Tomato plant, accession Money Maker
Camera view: bottom (45 deg); turntable rotation: 270 degrees
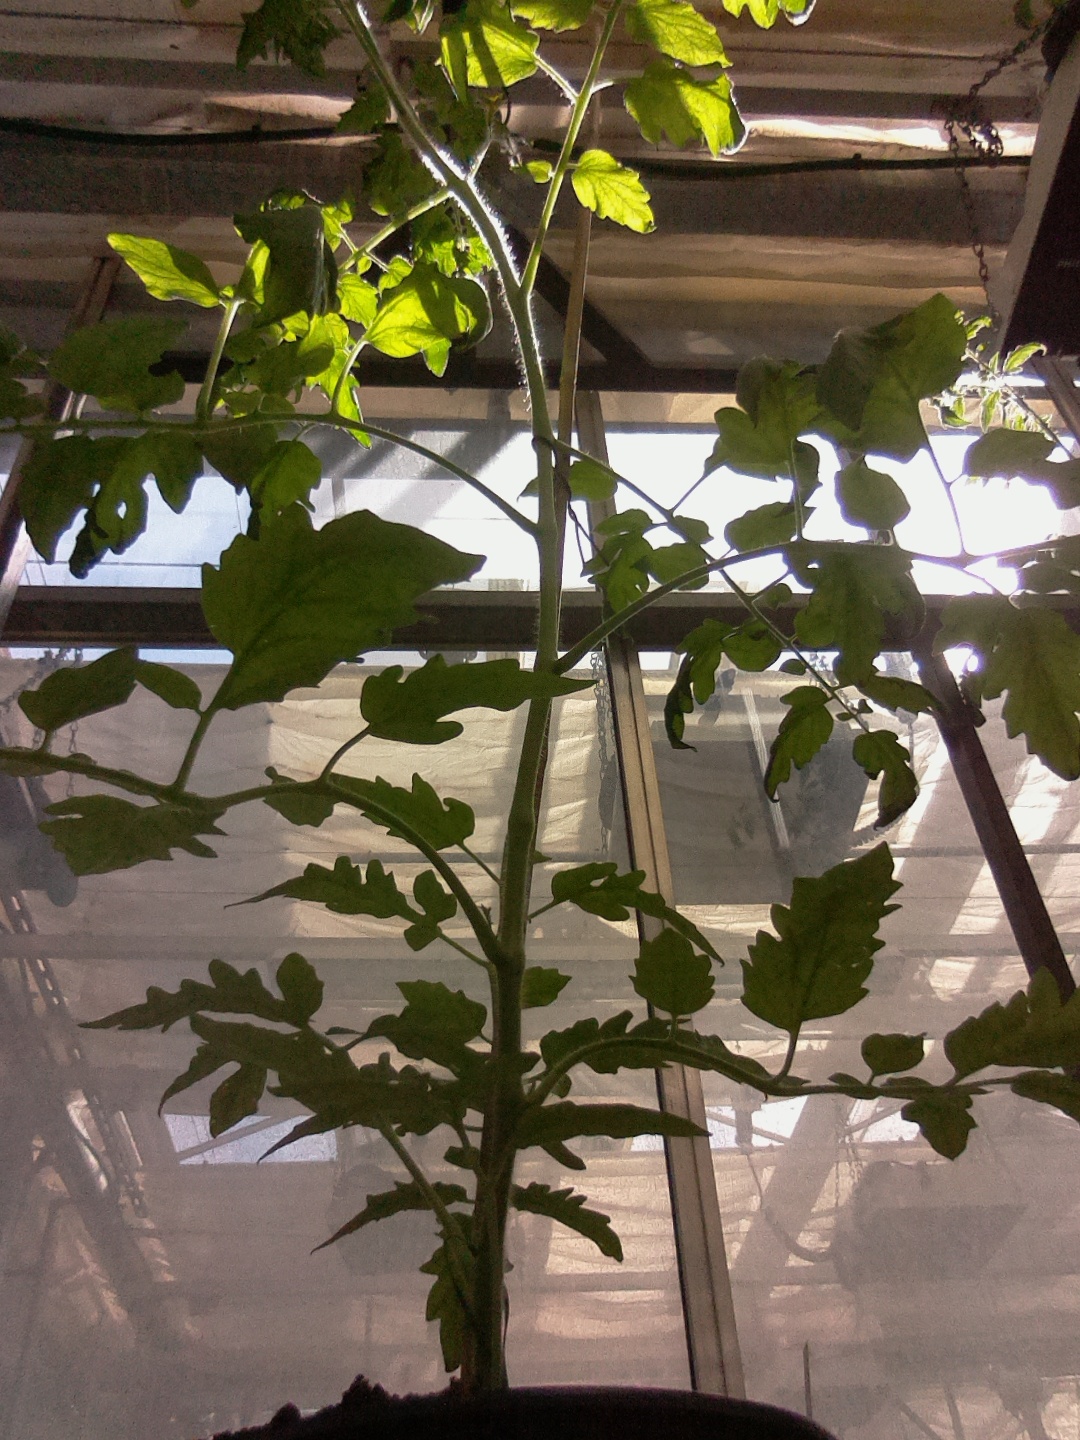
BBCH growth stage 60: First flowers open